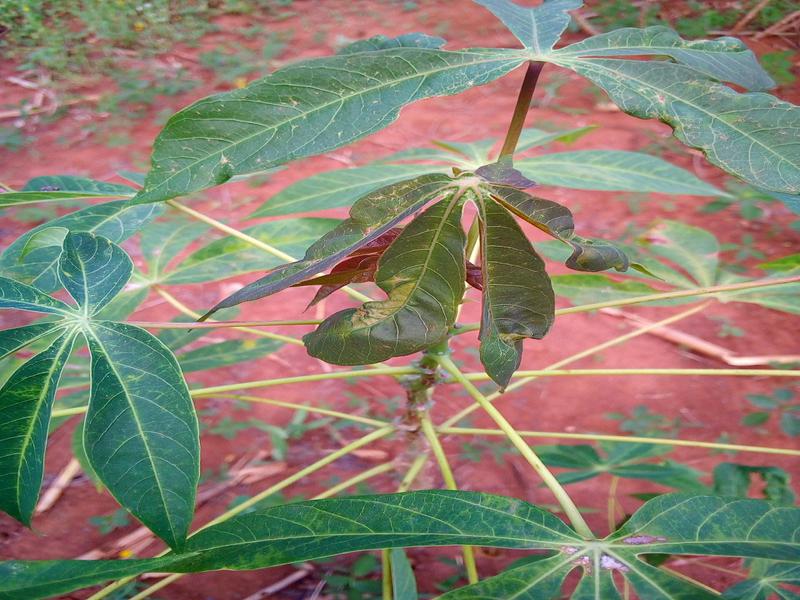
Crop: cassava
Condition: mosaic_disease